May Sho'ate

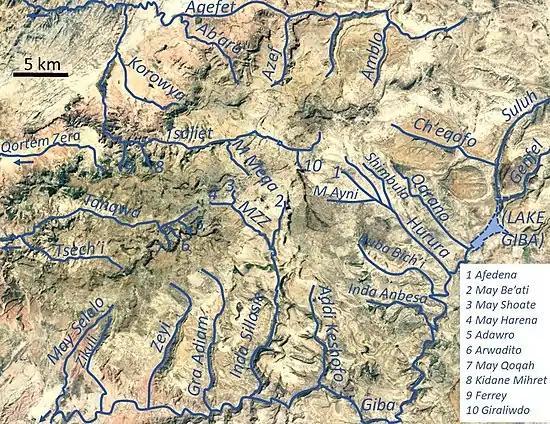
The river in the radial drainage network of Dogu’a Tembien

It is a confined ephemeral river with an average slope gradient of 121 metres per kilometre. With its tributaries, the river has cut a deep gorge.